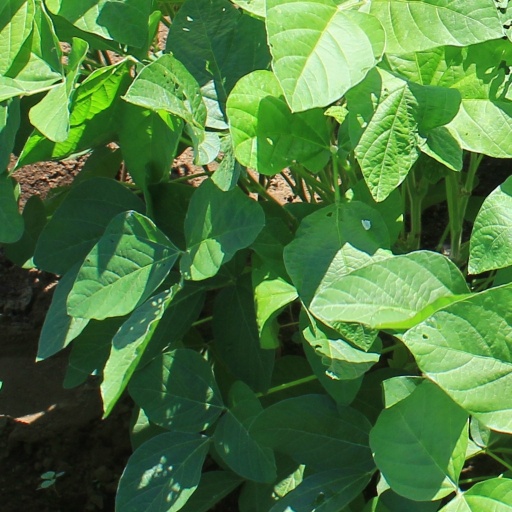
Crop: soybean